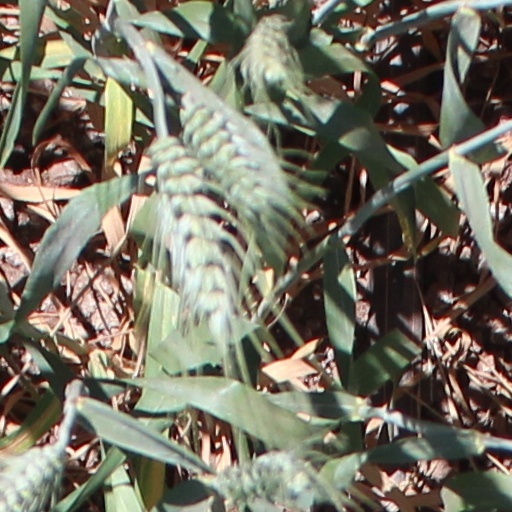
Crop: wheat